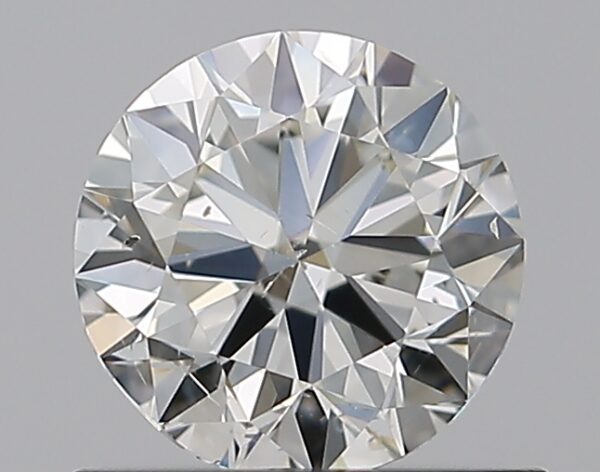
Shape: round
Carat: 0.7
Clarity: SI1
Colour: J
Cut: VG
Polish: EX
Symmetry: VG
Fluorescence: ST
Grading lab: GIA
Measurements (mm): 5.55 x 5.6 x 3.48